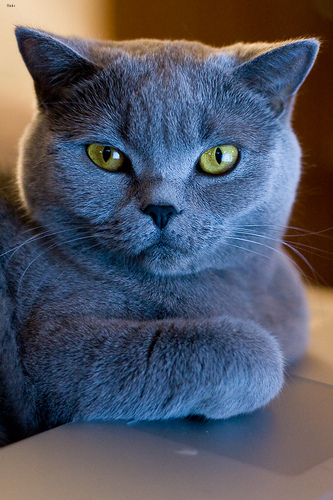
Breed: british shorthair